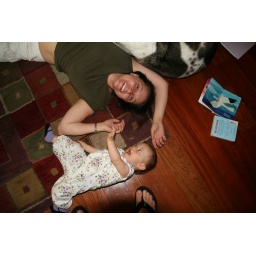
Mommy and I love to roll around on the floor before bed